Boston game

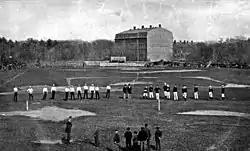
The second Harvard vs. McGill game in 1874, played under rugby football rules; the first game was played under the Boston rules.

By the early 19th century, as was the case in Great Britain, schools and universities in North America played their own local games, between sides made up of students. For example, students at Dartmouth College in Hanover, New Hampshire played a game called Old division football, a variant of the association football codes, as early as the 1820s. They remained largely "mob football" style games, with huge numbers of players attempting to advance the ball into a goal area, often by any means necessary. Rules were simple, violence and injury were common.